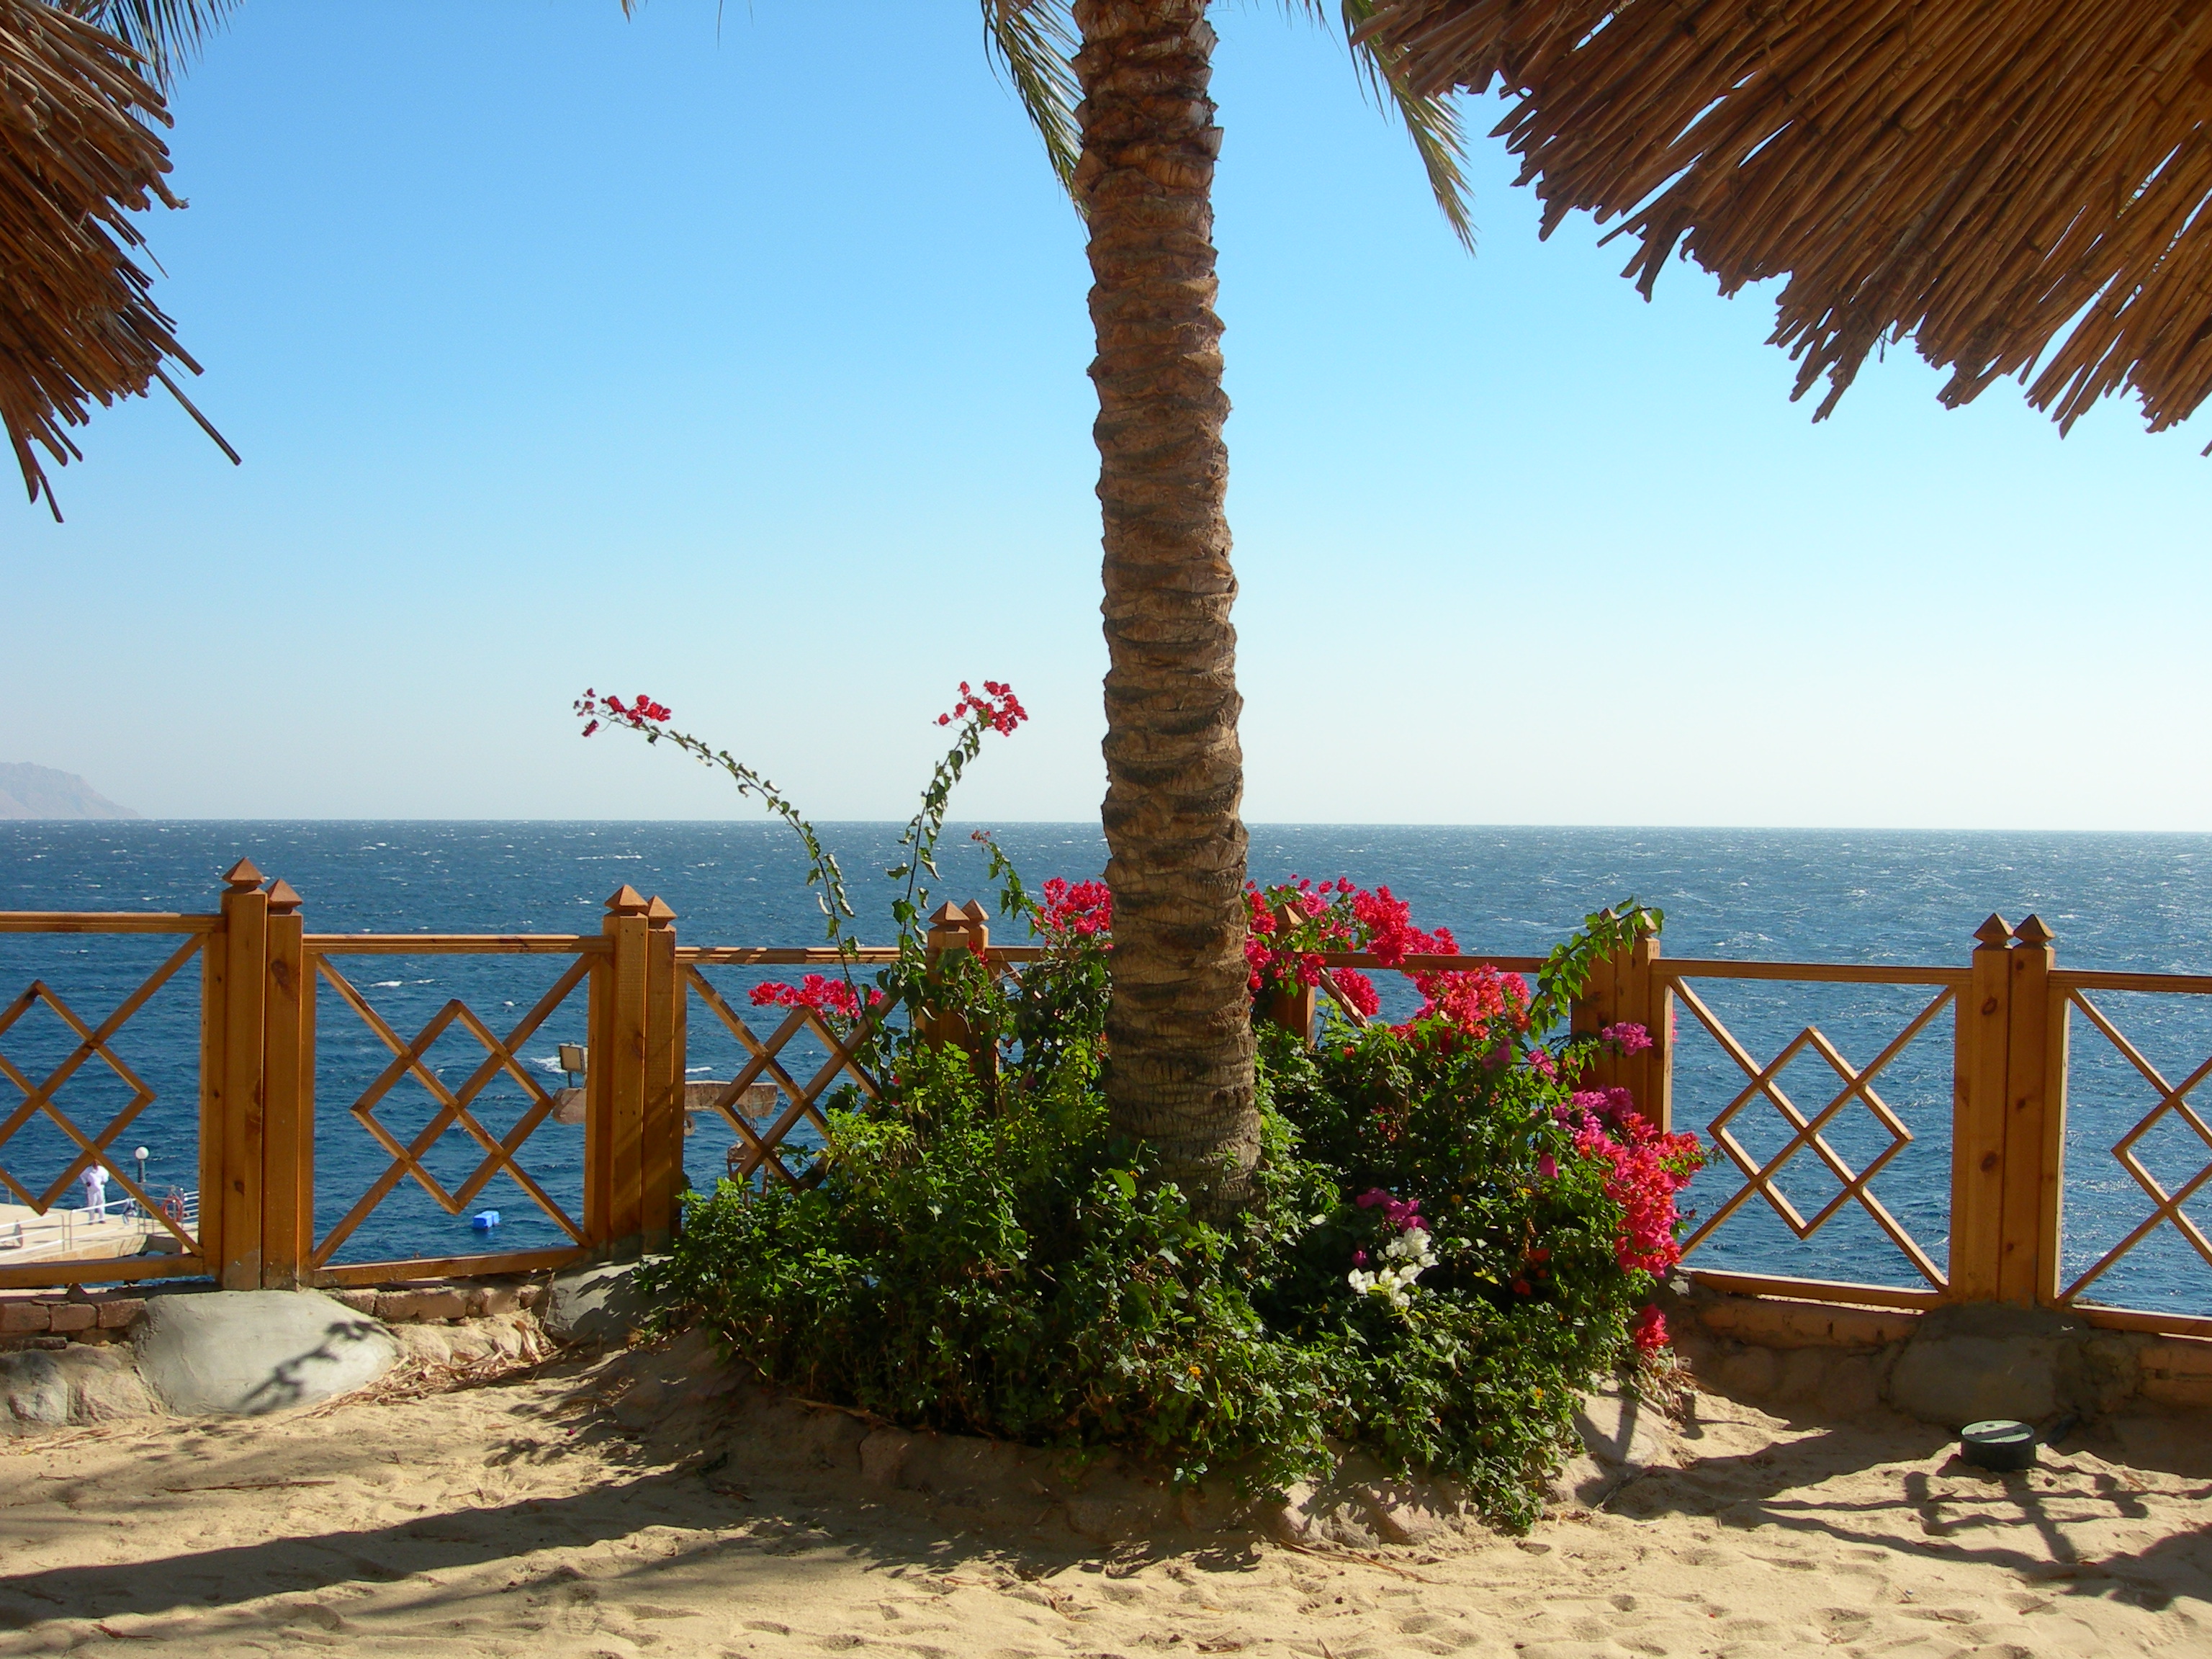
beach, sea, coast, water, ocean, walkway, vacation, travel, bay, nikon, egypt, resort, tropics, arecales